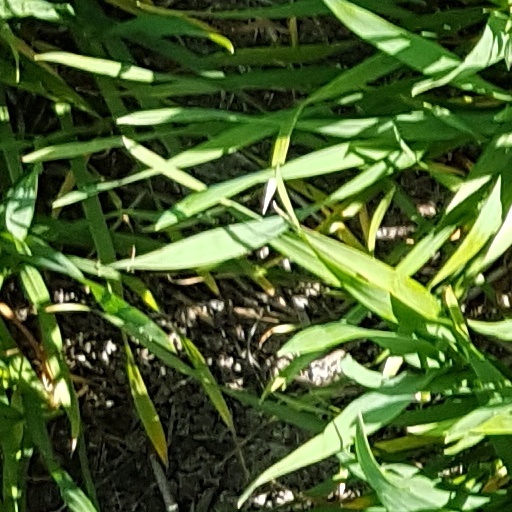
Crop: wheat